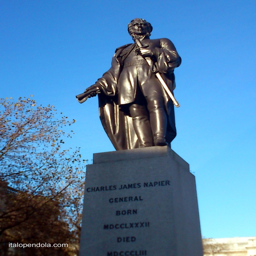
actually , this is statue but he had a part , that 's why in my recent trip i shot this one !